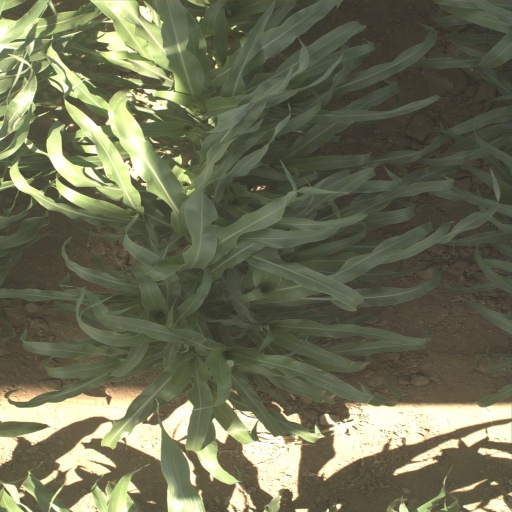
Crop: sorghum